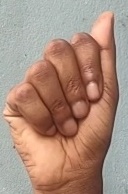
ASL sign: A